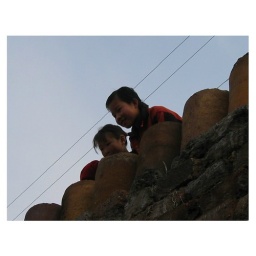
girls peeking over pottery wall